Attack helicopter

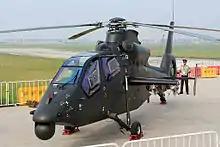
A Harbin Z-19 at the China Helicopter Exposition, 2013

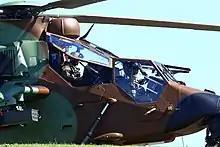
Pilots of a Spanish Eurocopter Tiger prepare for take-off.

In 1979, the Chinese military studied the problem of countering large armor formations. It concluded that the best conventional solution was to use attack helicopters. Eight Aérospatiale Gazelle armed with Euromissile HOT were procured for evaluation. By the mid-1980s, the Chinese decided a dedicated attack helicopter was required. At the time, they used civilian helicopters converted for the military; these were no longer adequate in the attack role, and suitable only as scouts. Following this, China evaluated the Agusta A129 Mangusta, and in 1988 secured an agreement with the US to purchase AH-1 Cobras and a license to produce BGM-71 TOW missiles; the latter was cancelled following the Tiananmen Square protests of 1989 and the resulting arms embargo. The color revolutions prevented the purchase of attack helicopters from Eastern Europe in 1990 and 1991; Bulgaria and Russia rejected Chinese offers to purchase the Mil Mi-24.